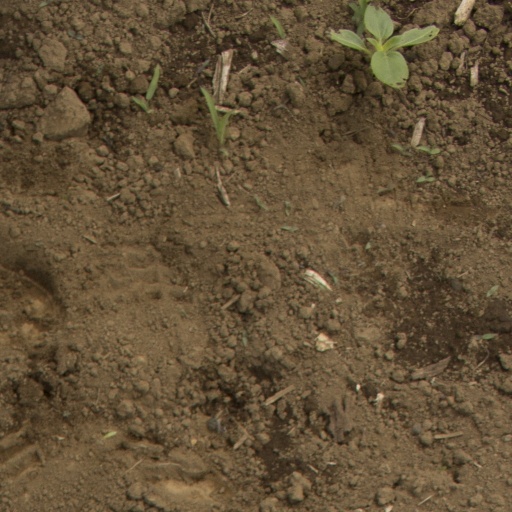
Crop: Jerusalem artichoke